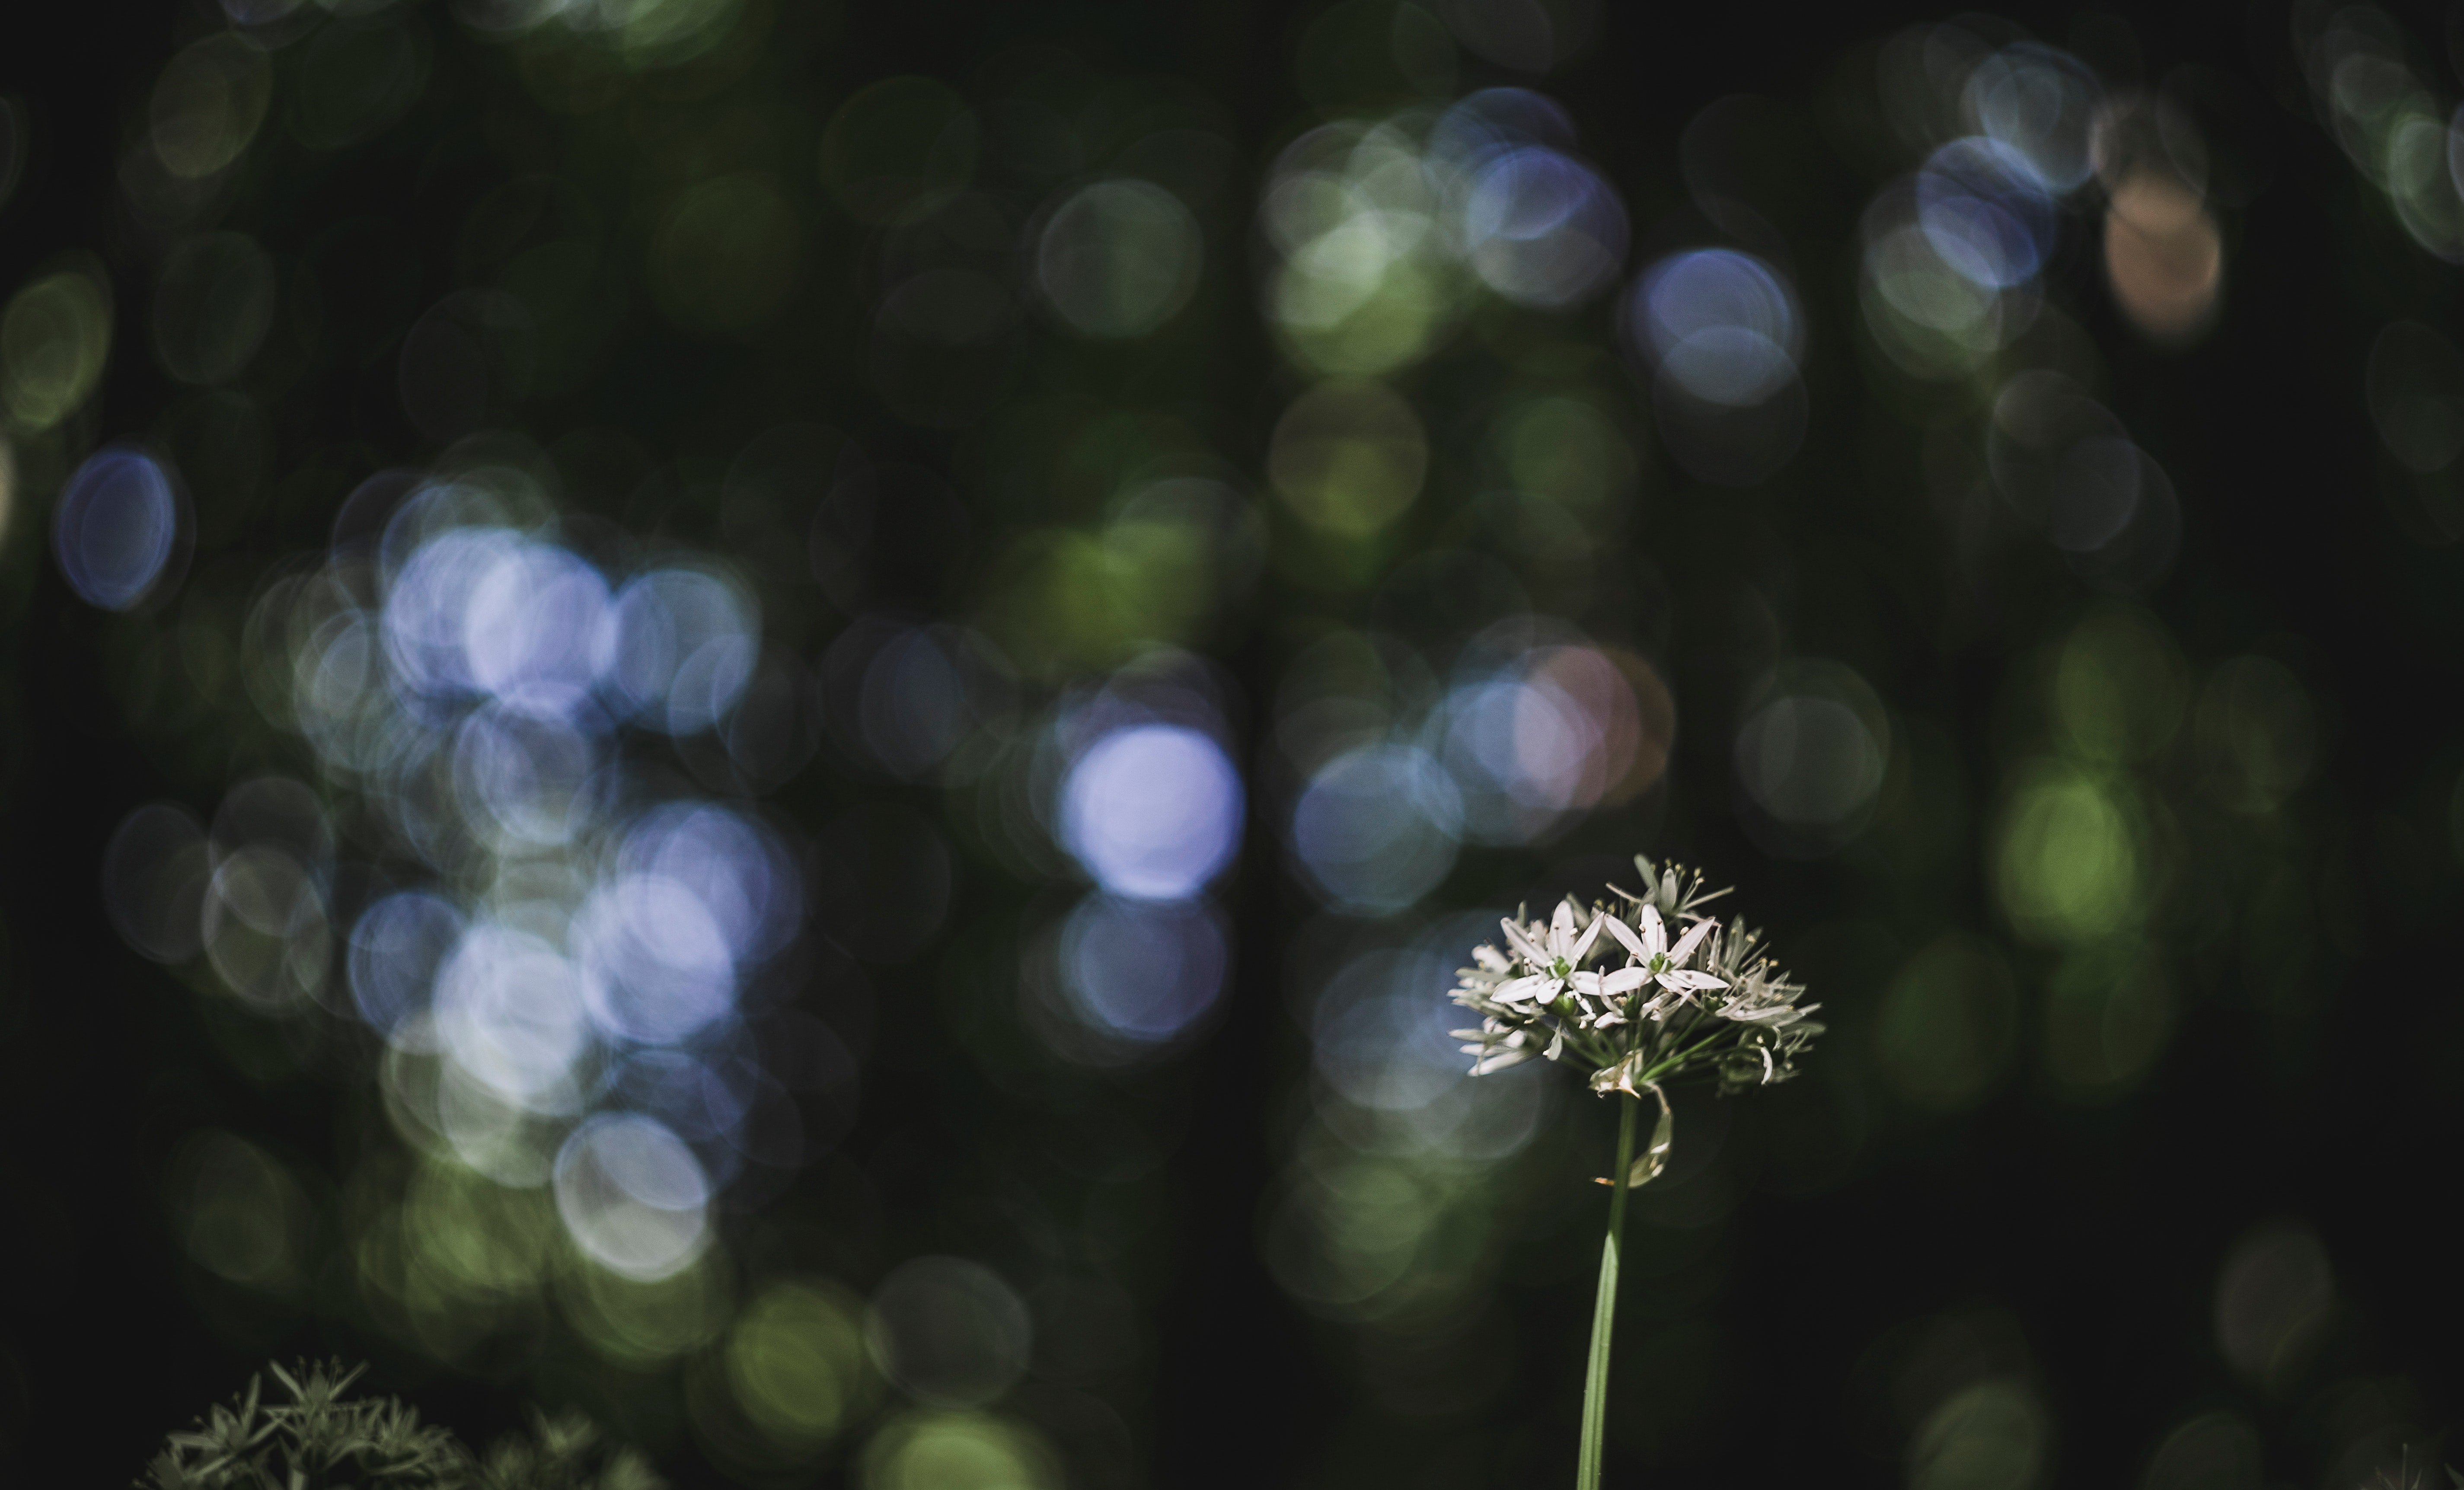
nature, green, light, natural environment, plant, flower, leaf, botany, tree, sunlight, night, photography, wildflower, macro photography, branch, forest, plant stem, dandelion, darkness, backlighting